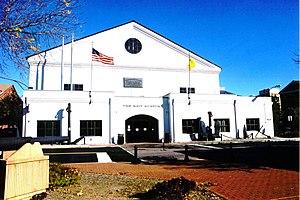
Le U.S. Navy Museum est le musée principal de l'United States Navy. Créé en 1961, il est situé sur le Washington Navy Yard à Washington, aux États-Unis.